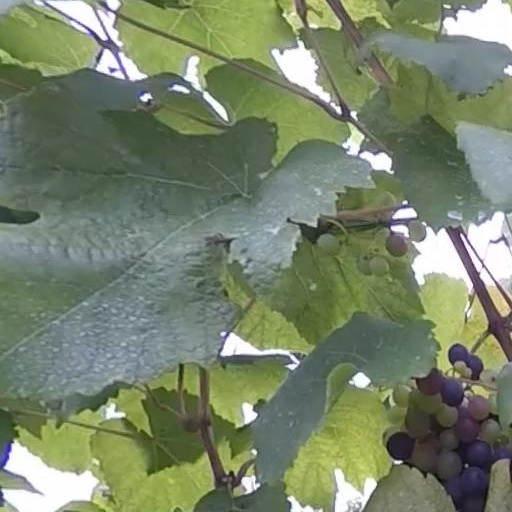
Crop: grape